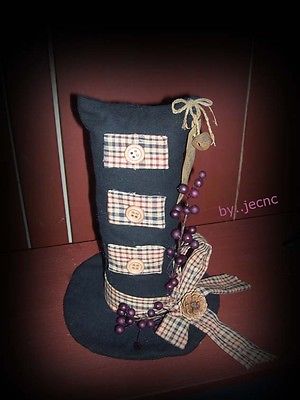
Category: table